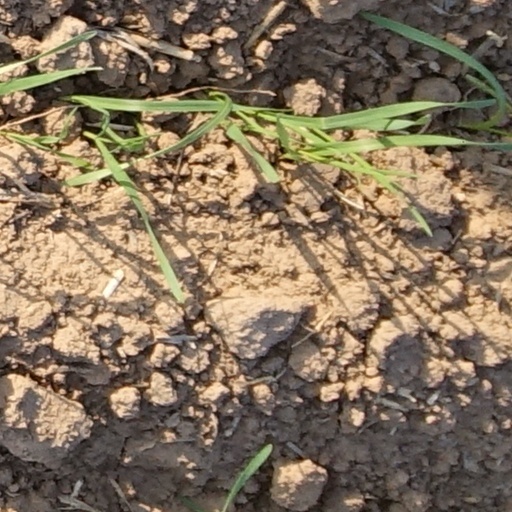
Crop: wheat